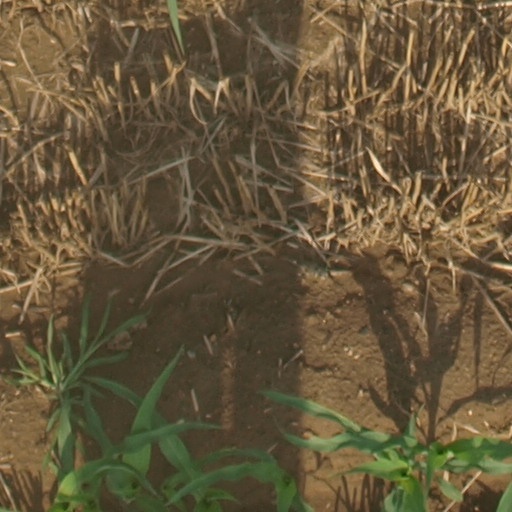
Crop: maize; corn